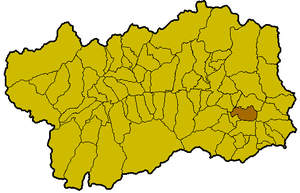
Challand-Saint-Victor est une commune italienne alpine de la région Vallée d'Aoste, située dans le bas val d'Ayas.